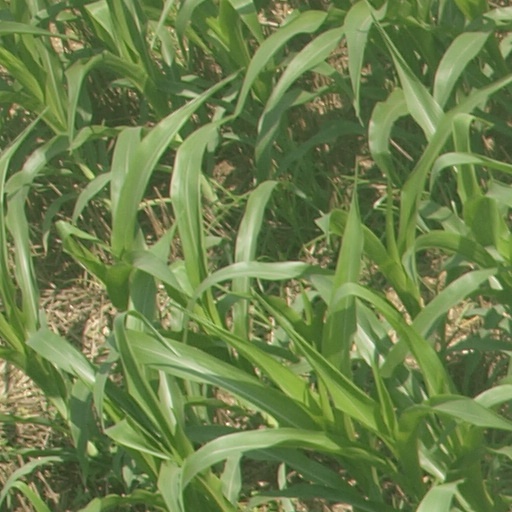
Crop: maize; corn